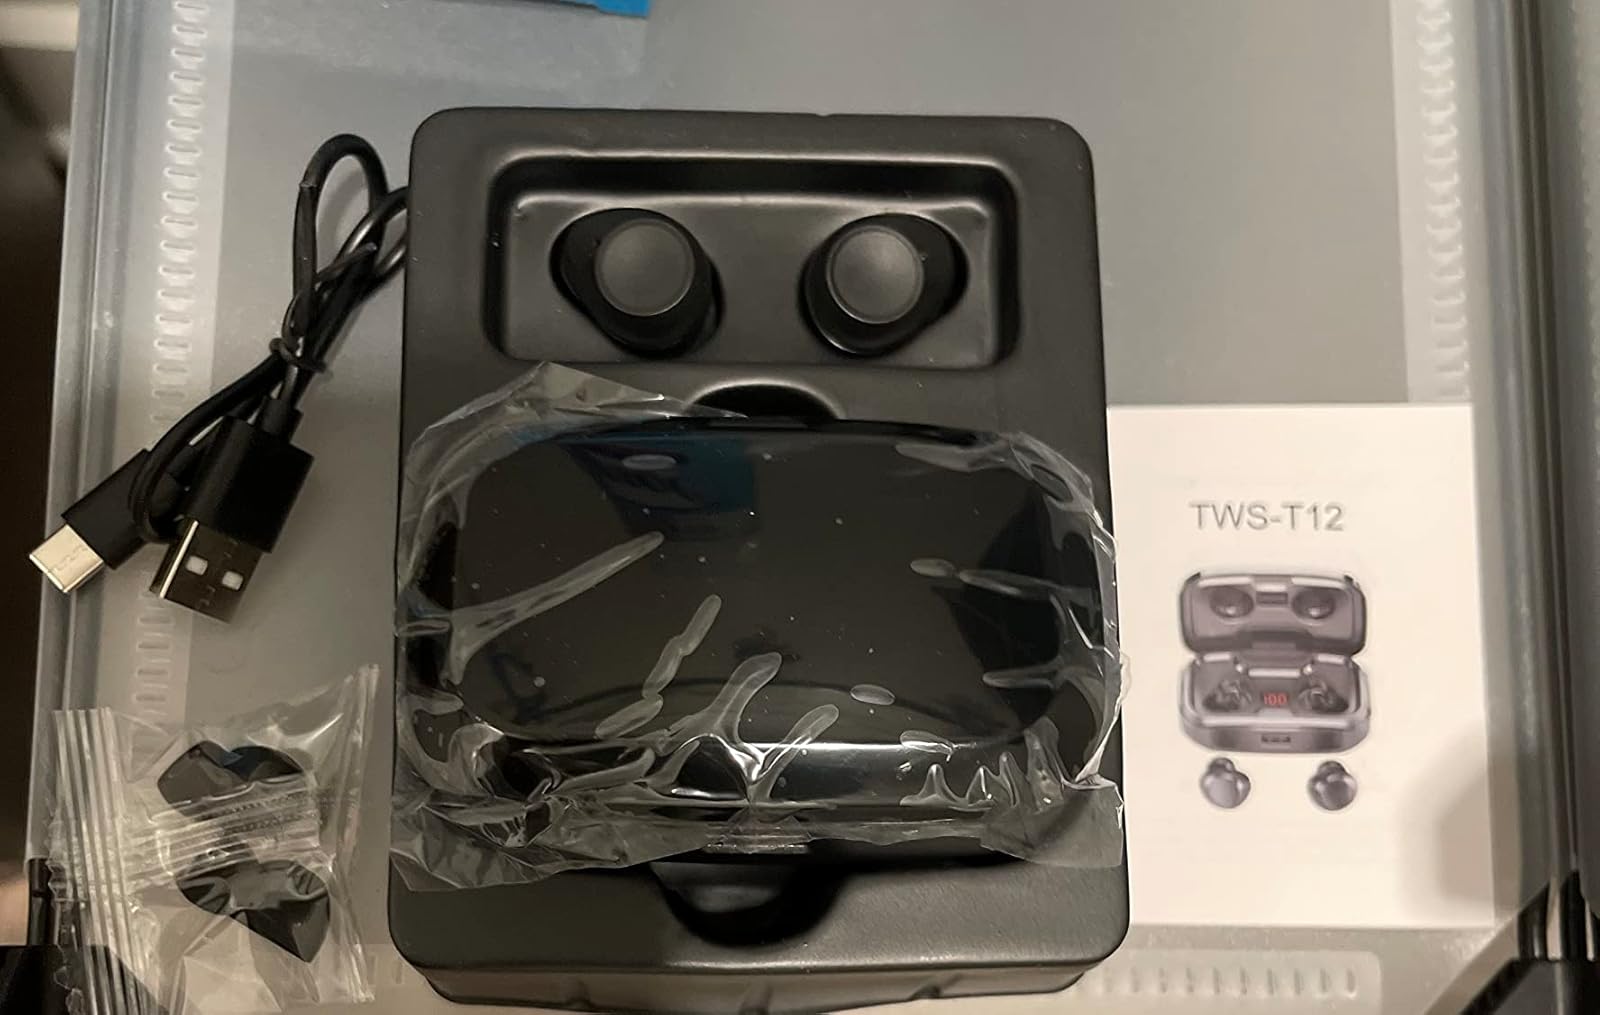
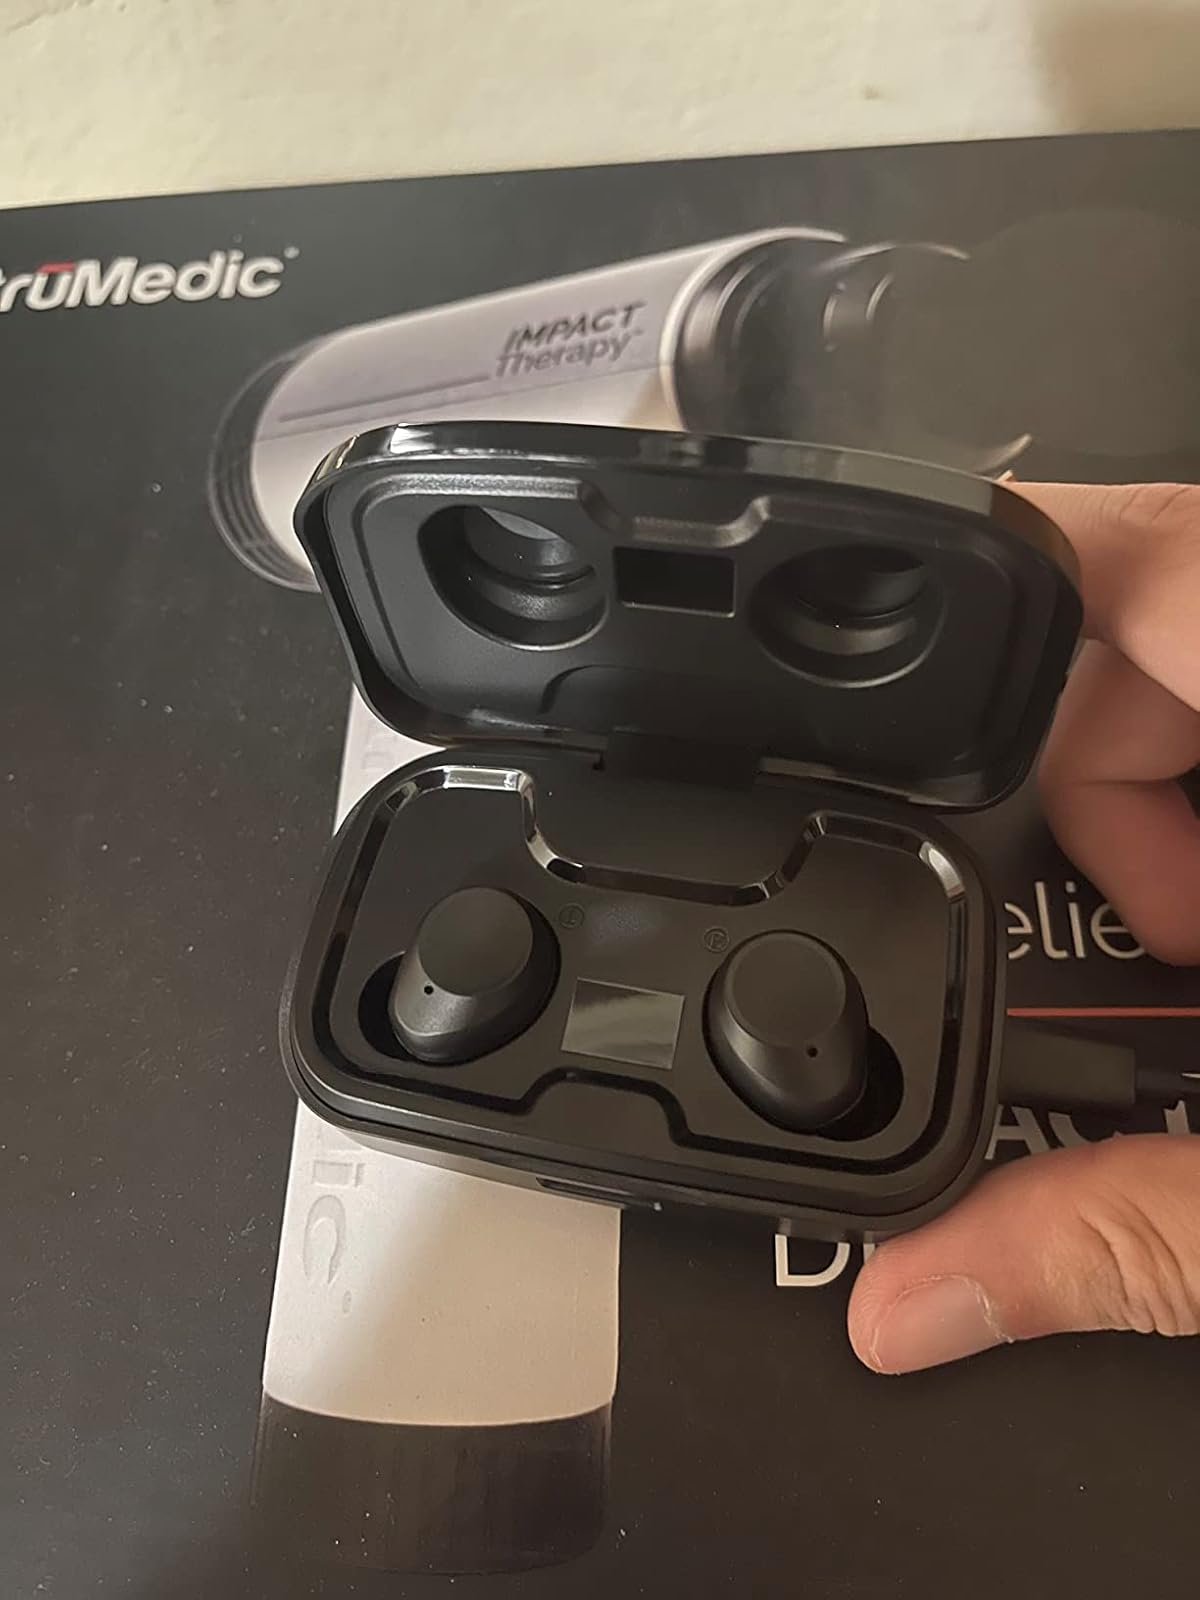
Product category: earbuds
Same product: yes